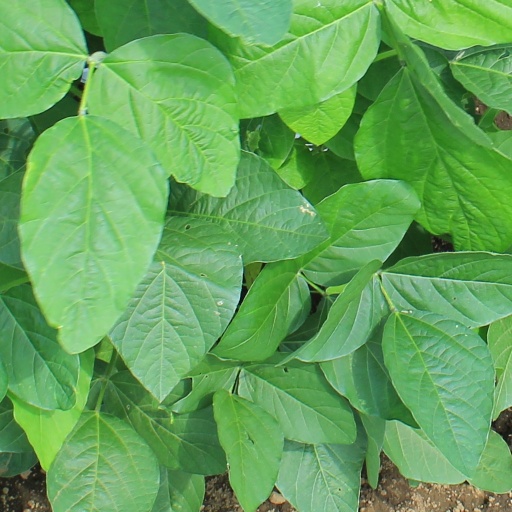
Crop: soybean